Greenville, South Carolina

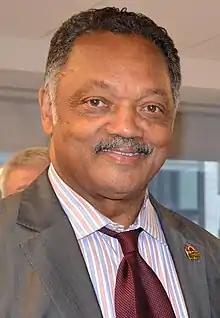
Jesse Jackson in 2013

Greenville has two main health systems, Bon Secours and Prisma Health.